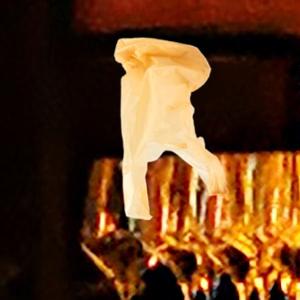
Label: plasticbags